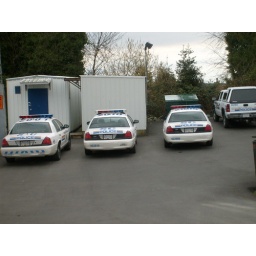
a picture of four of the five rcmp police cars and a police truck at the gibsons police station when i was in gibsons